Bomber: A Defense Report on Film

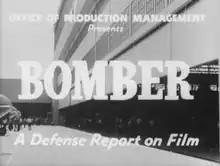
Title frame

Bomber: A Defense Report on Film is a 1941 American short documentary film produced by the United States Office for Emergency Management, and was edited from the 19-minute "Building a Bomber: A Defense Report on Film" (1941). The film commentary was written by Carl Sandburg.